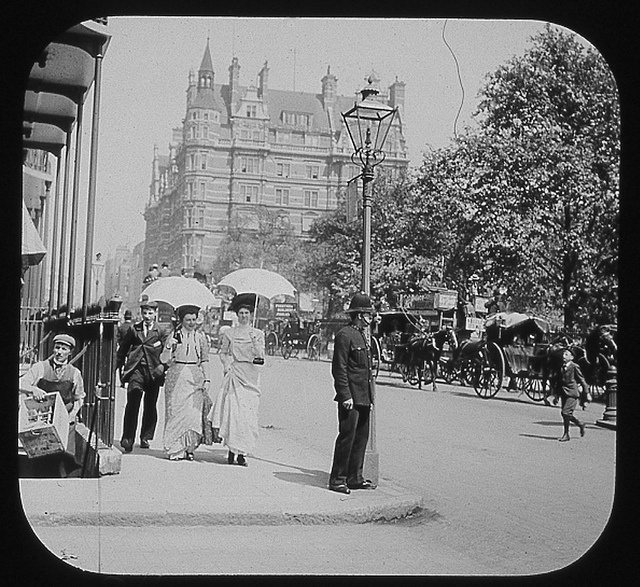
A Victorian photo of a London policeman watching carriage traffic as women with parasols promenade on the pavement.
Horse drawn carriages drive near people walking down the sidewalk.
A policeman patrols a corner in front of two well dressed ladies
a man is standing on a street corner
A couple of women walking down a street holding umbrellas.